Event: Nepal Earthquake
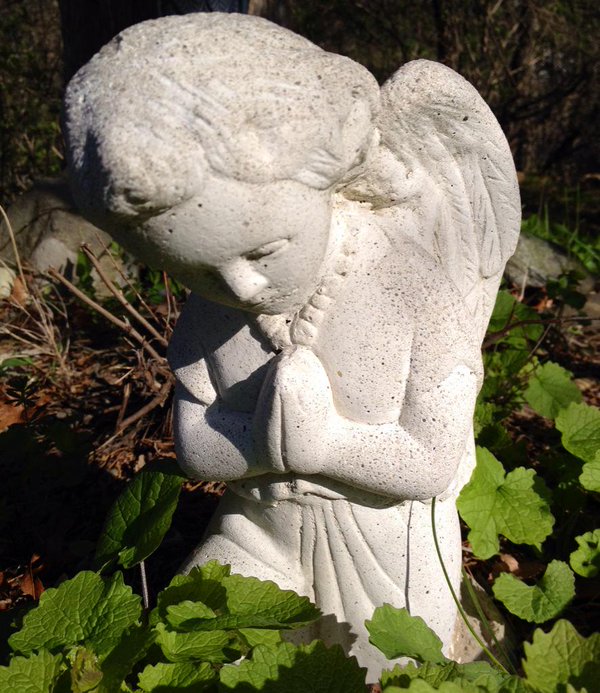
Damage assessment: no_damage